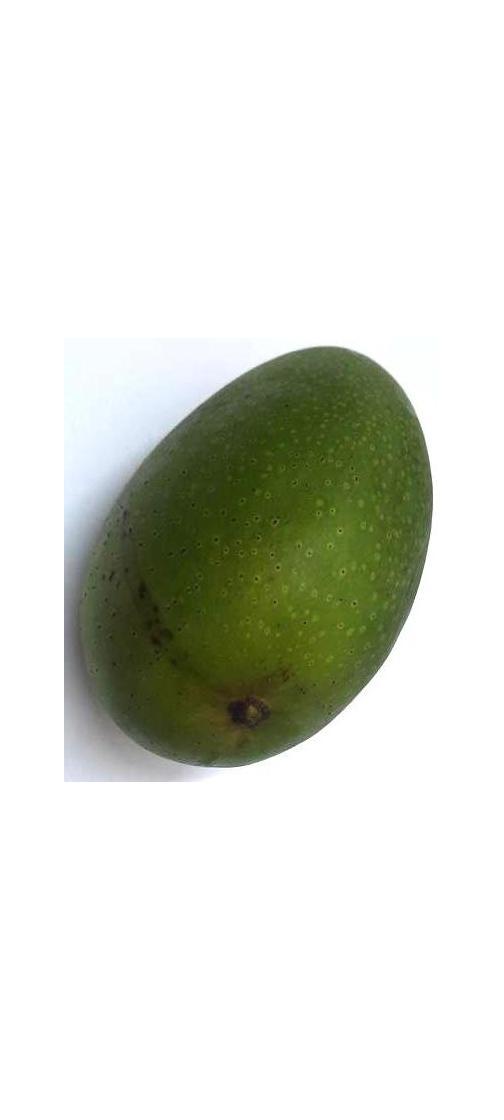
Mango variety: Ashshina Zhinuk